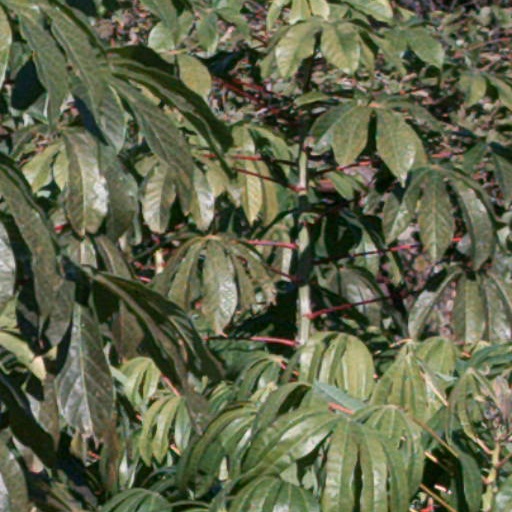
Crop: cassava